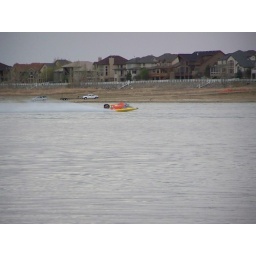
boat in the water 006